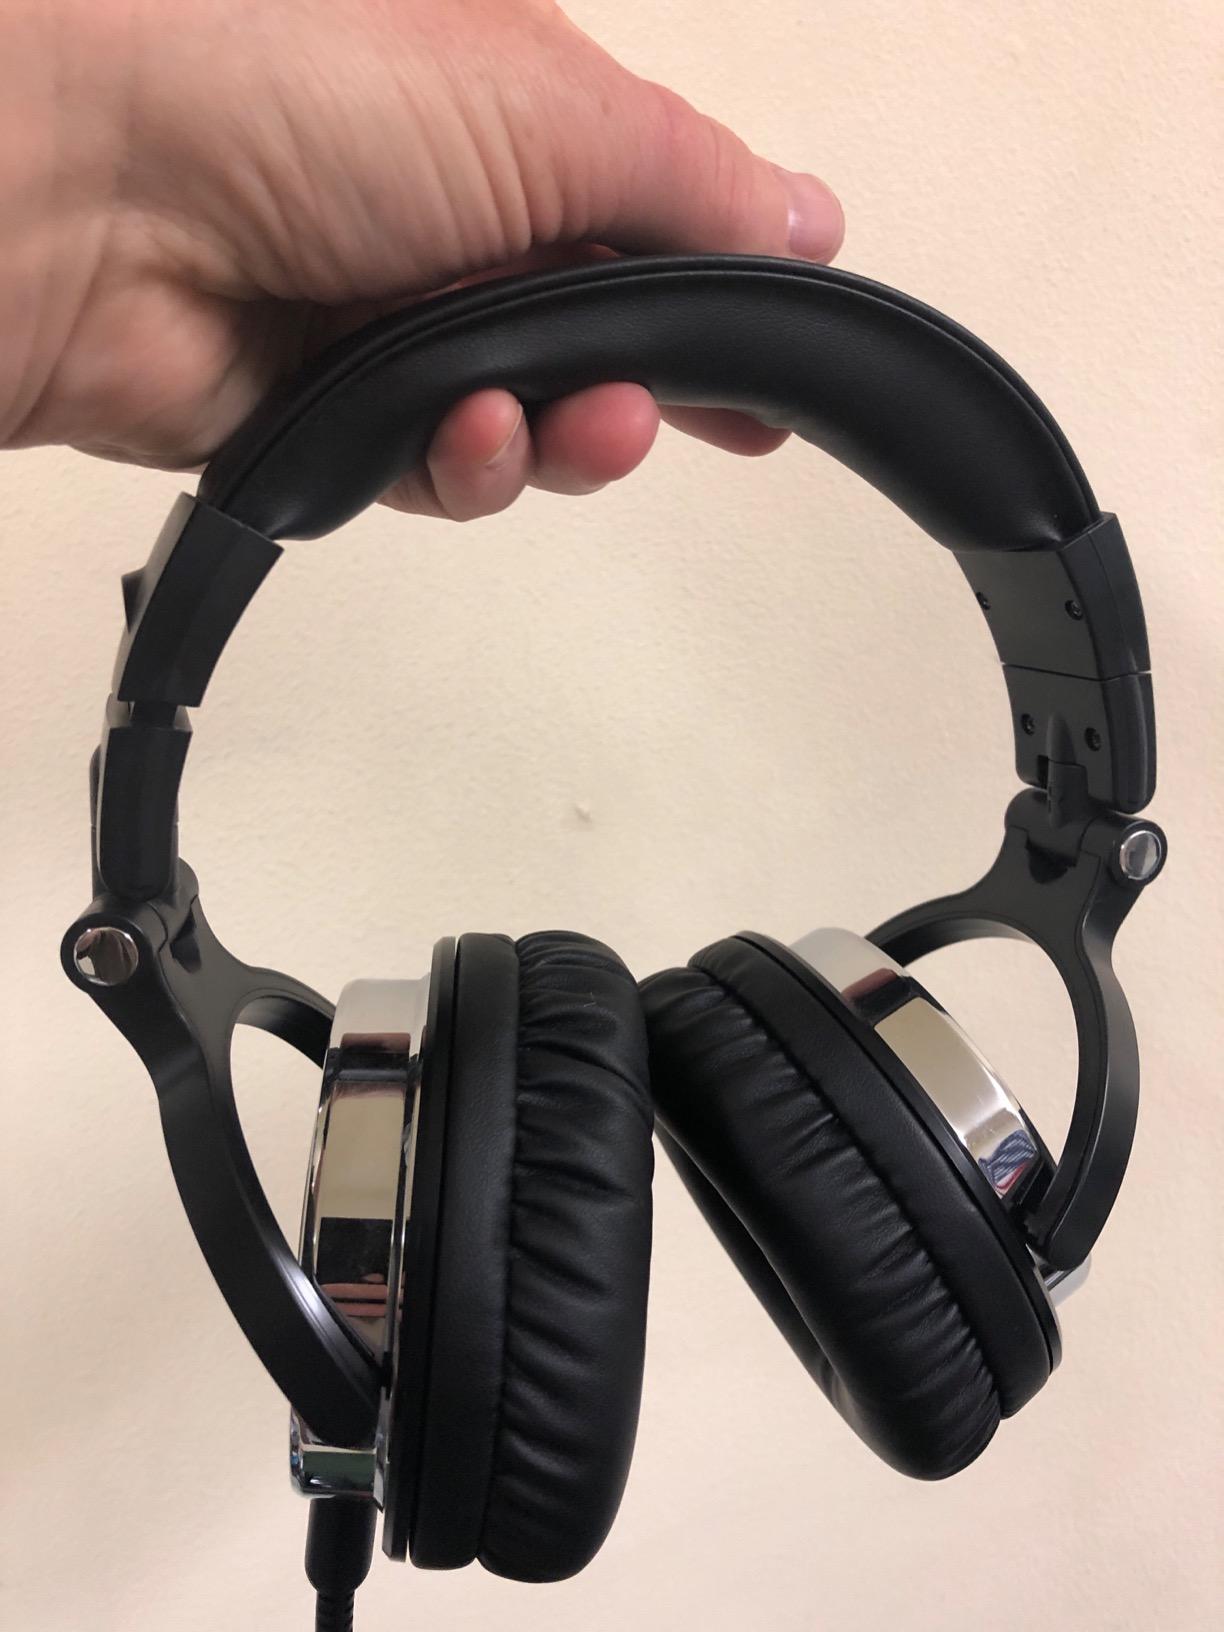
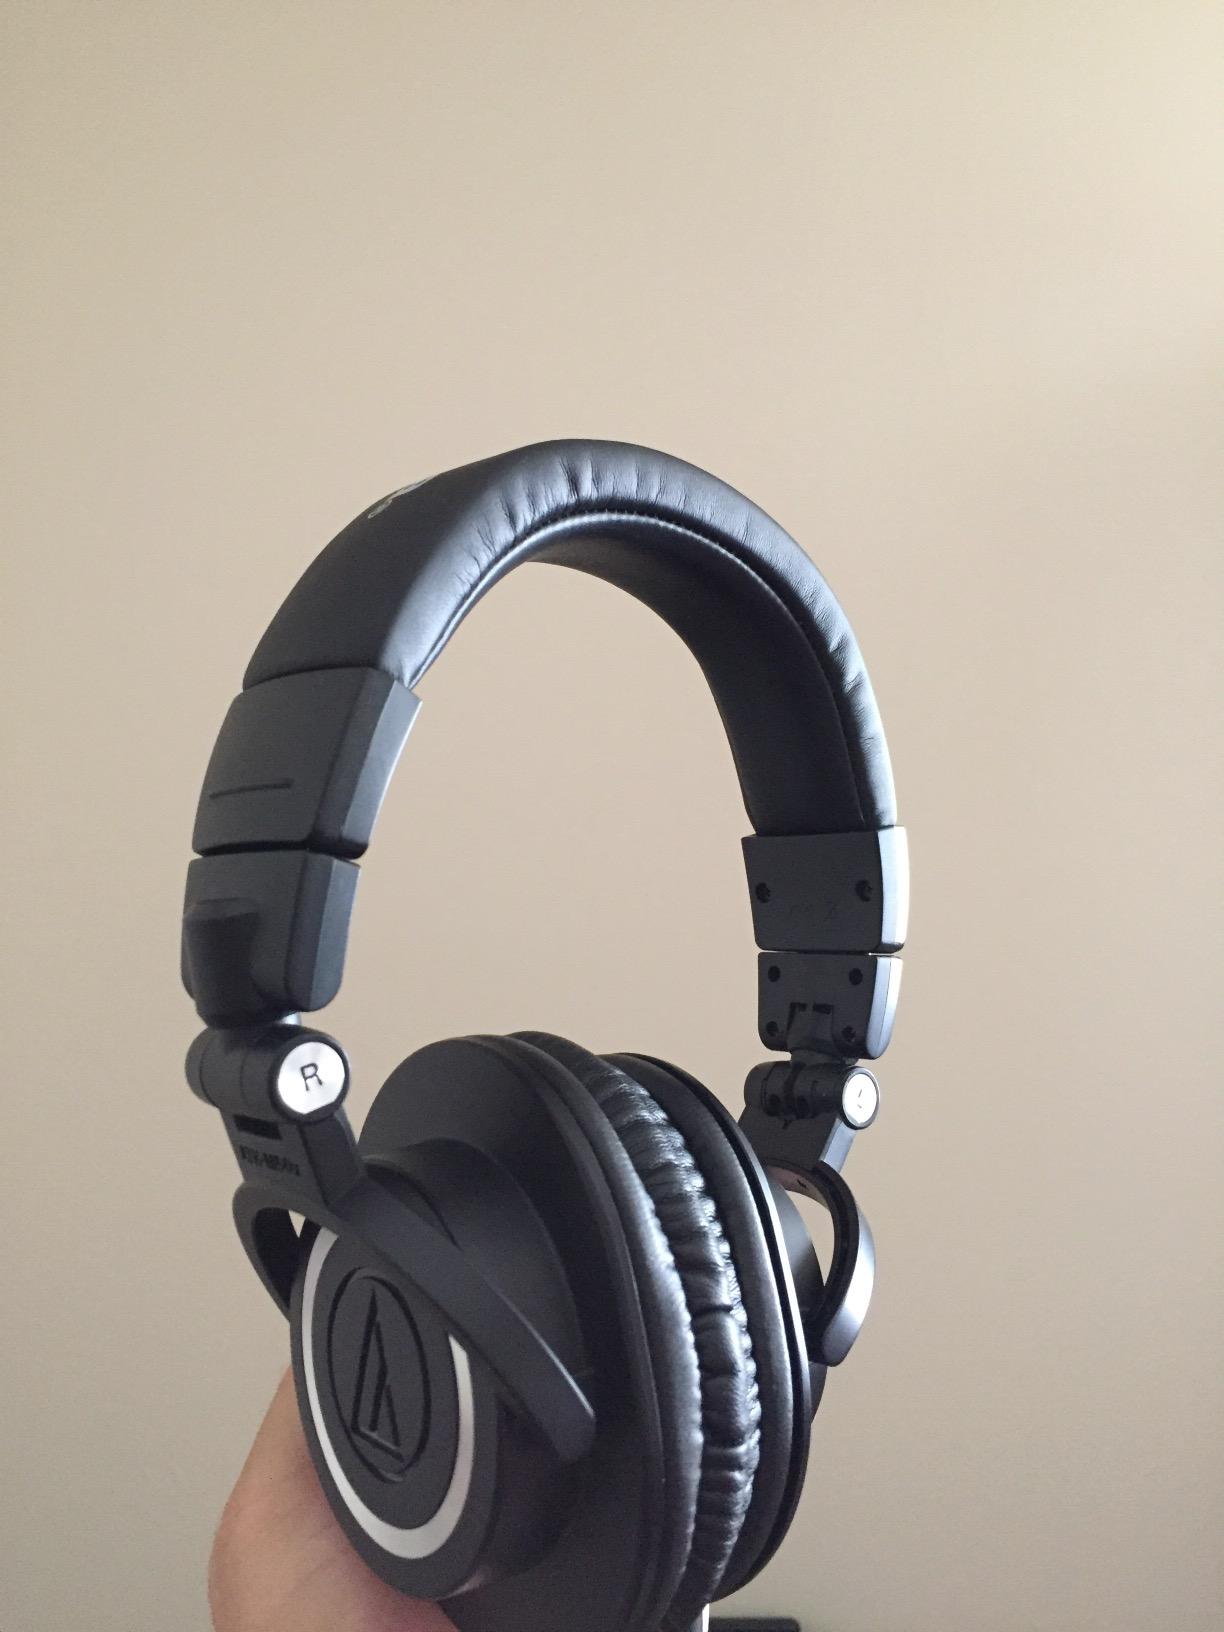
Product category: headphones
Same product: no